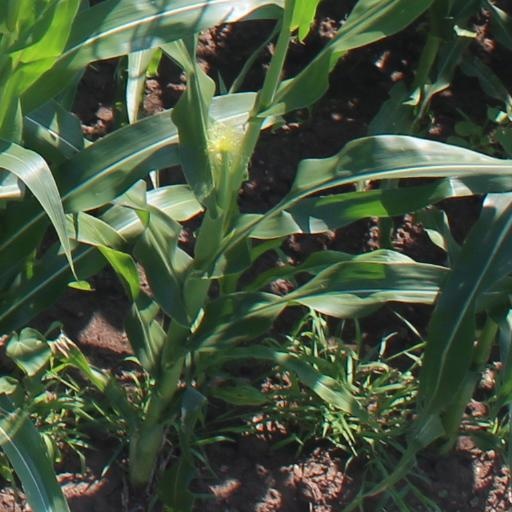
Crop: maize; corn